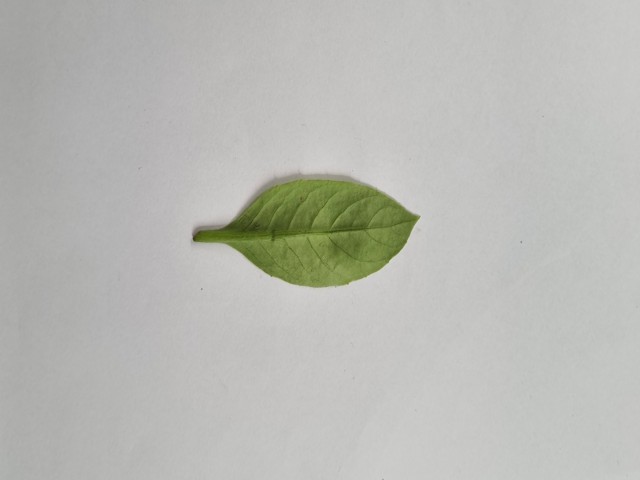
Plant: gainura